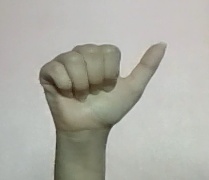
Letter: dhad